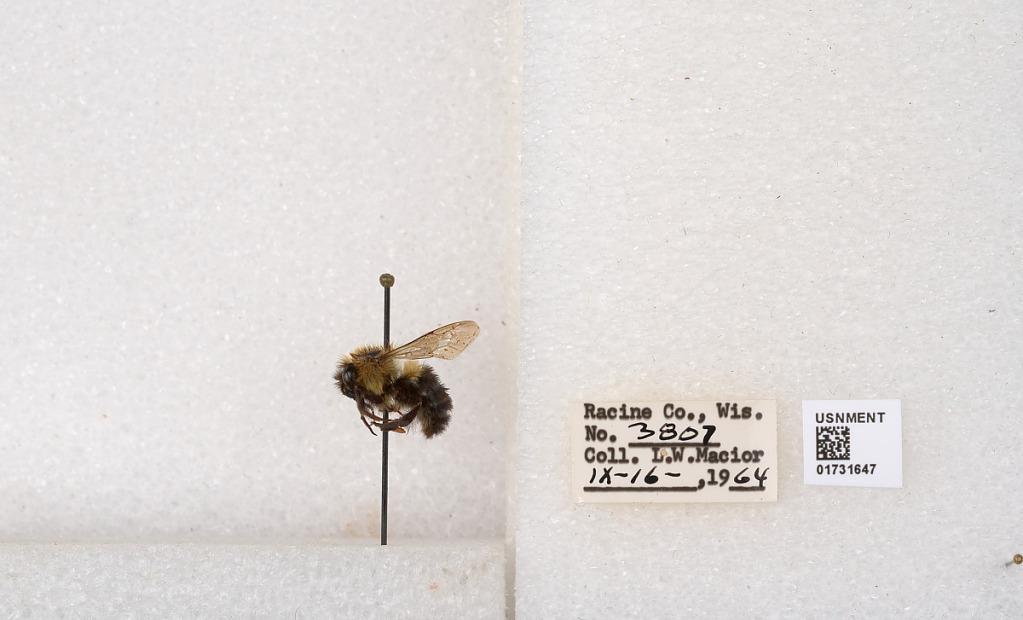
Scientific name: Bombus impatiens Cresson
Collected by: L. Macior
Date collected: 1964-9-16
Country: United States
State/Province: Wisconsin
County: Racine
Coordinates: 42.7299, -87.8123